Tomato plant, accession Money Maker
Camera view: tilt-top (135 deg); turntable rotation: 270 degrees
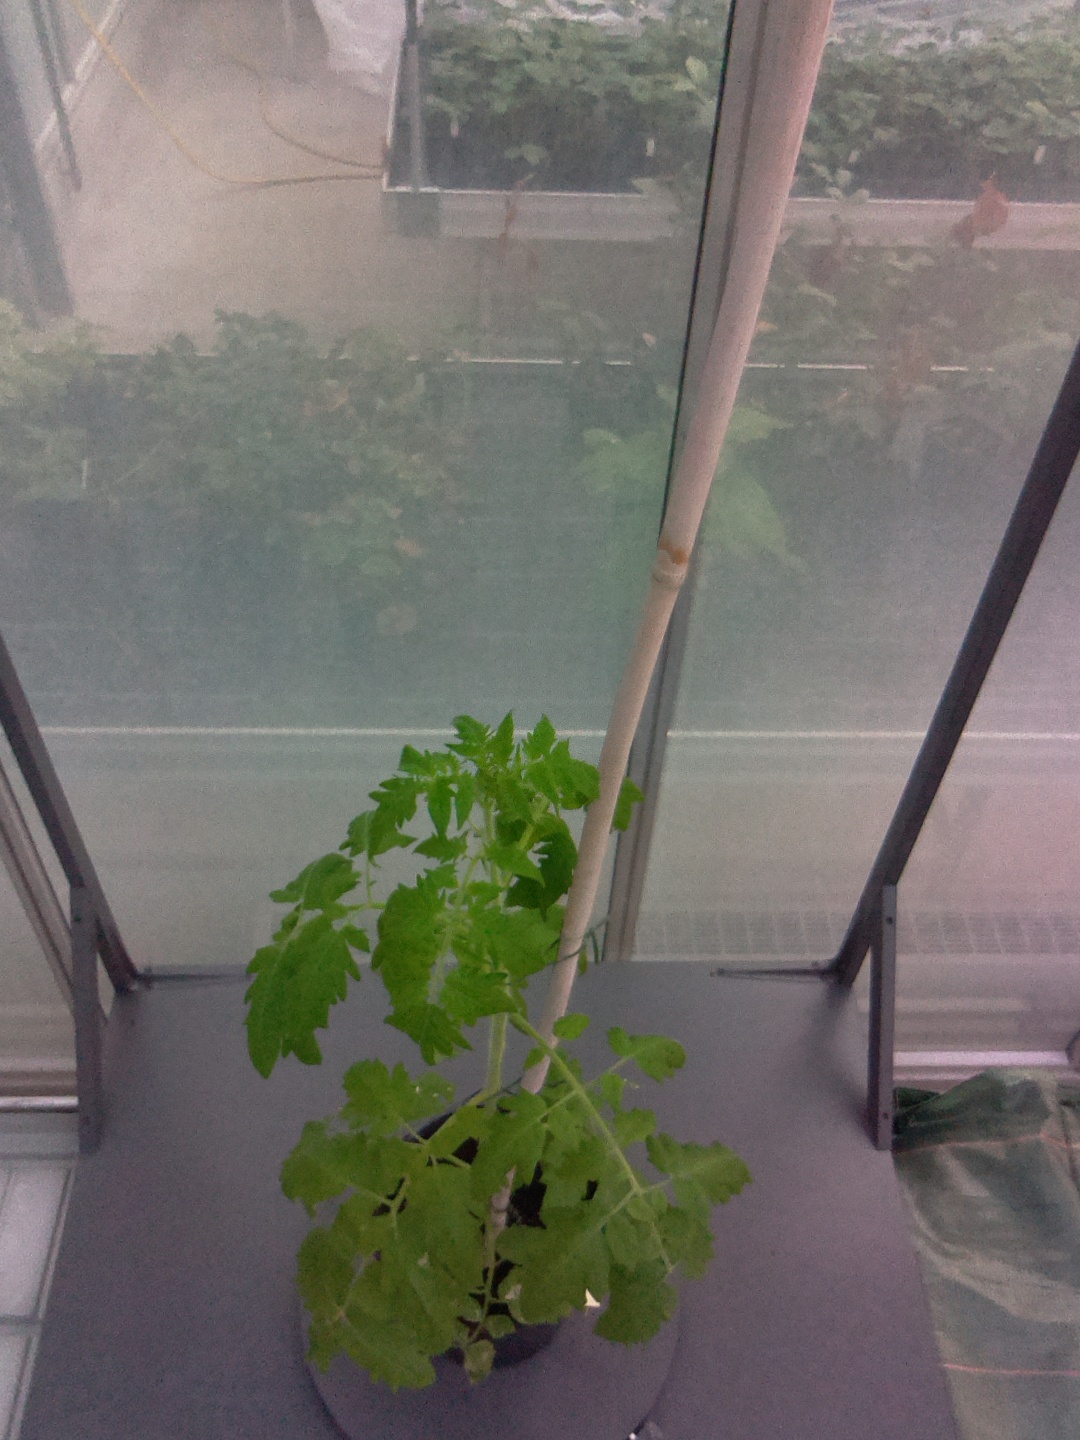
BBCH growth stage 53: 3 inflorescences visible